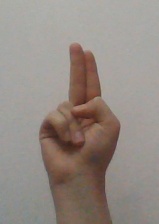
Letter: taa